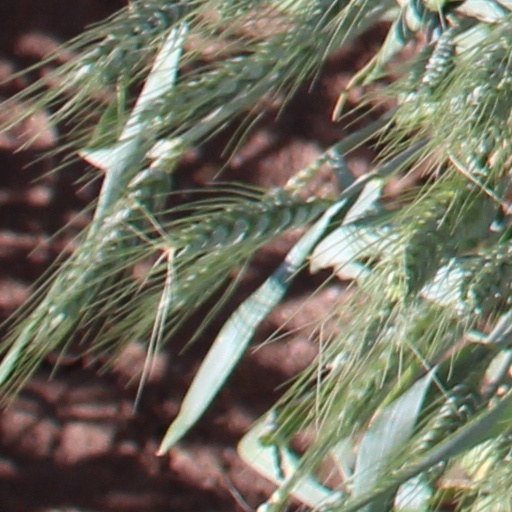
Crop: wheat